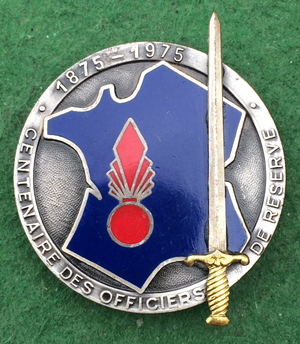
Insigne de la promotion EOR du 3e bataillon de l'ESM Saint-Cyr Coëtquidan de 1975, évoquant le 100e anniversaire de la loi du 13 mars 1875 donnant un statut et créant les officiers de réserve (Drago - Paris)
Le 4ᵉ bataillon de l'École spéciale militaire de Saint-Cyr est l'une des trois écoles de formation des officiers français de l'Armée de terre.